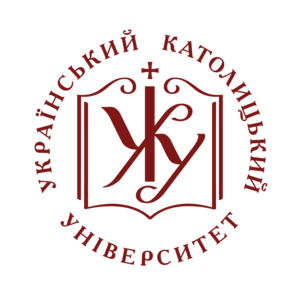
L'université catholique ukrainienne est une université catholique privée à Lviv, en Ukraine, affiliée à l'Église grecque-catholique ukrainienne. Elle était inaugurée le 29 juin 2002. L'université se spécialise en sciences humaines et sociales.